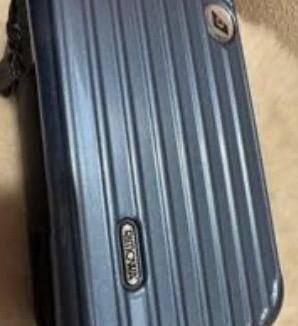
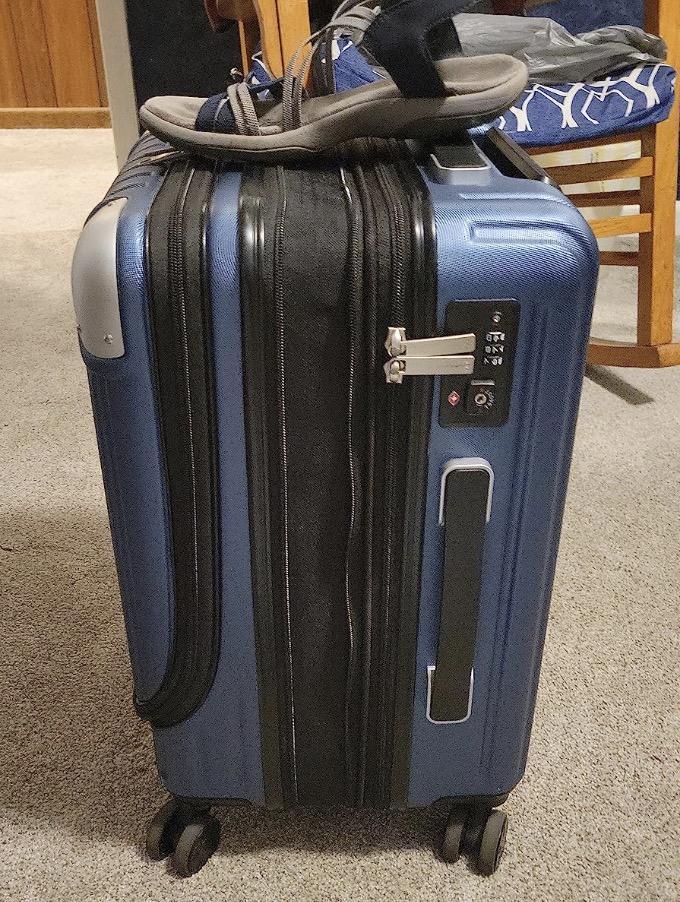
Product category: items_tea
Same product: no